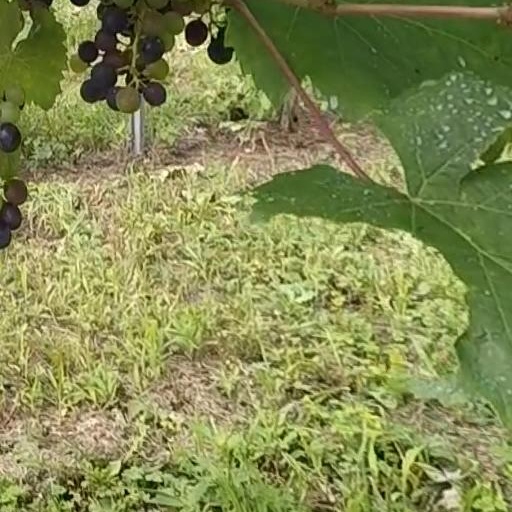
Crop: grape